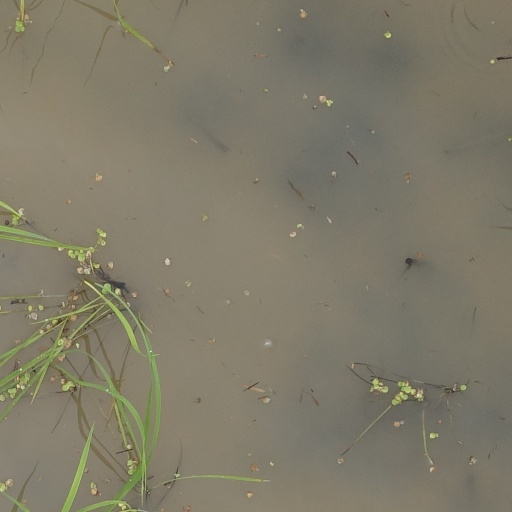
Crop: rice